Mike Skinner (racing driver)

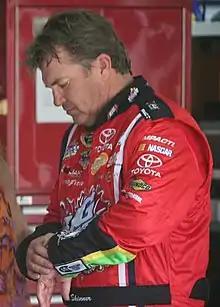
Skinner at Charlotte Motor Speedway in 2011

Michael Curtis Skinner (born June 28, 1957) is an American former stock car racing driver. He has competed in the NASCAR Sprint Cup Series, NASCAR Busch Series and NASCAR Camping World Truck Series, and he was the first ever champion of the latter in 1995. He has most recently driven the No. 98 Ford Fusion for Phil Parsons Racing in the Cup Series. He is the father of former NASCAR drivers Jamie Skinner and Dustin Skinner. He was born in Susanville, California.